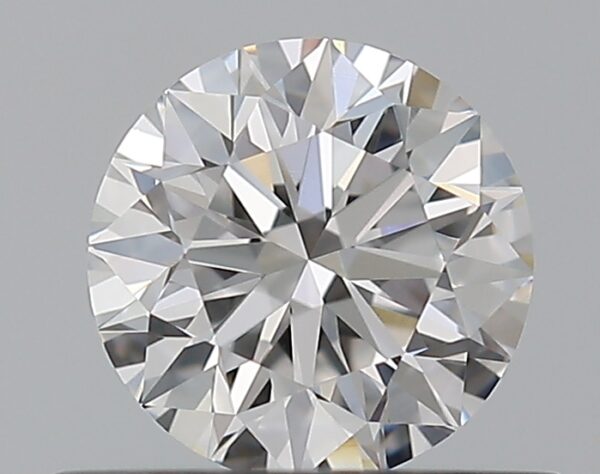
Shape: round
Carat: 0.5
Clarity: VVS2
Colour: D
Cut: EX
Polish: EX
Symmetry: EX
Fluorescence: N
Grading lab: GIA
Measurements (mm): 5.04 x 5.08 x 3.16